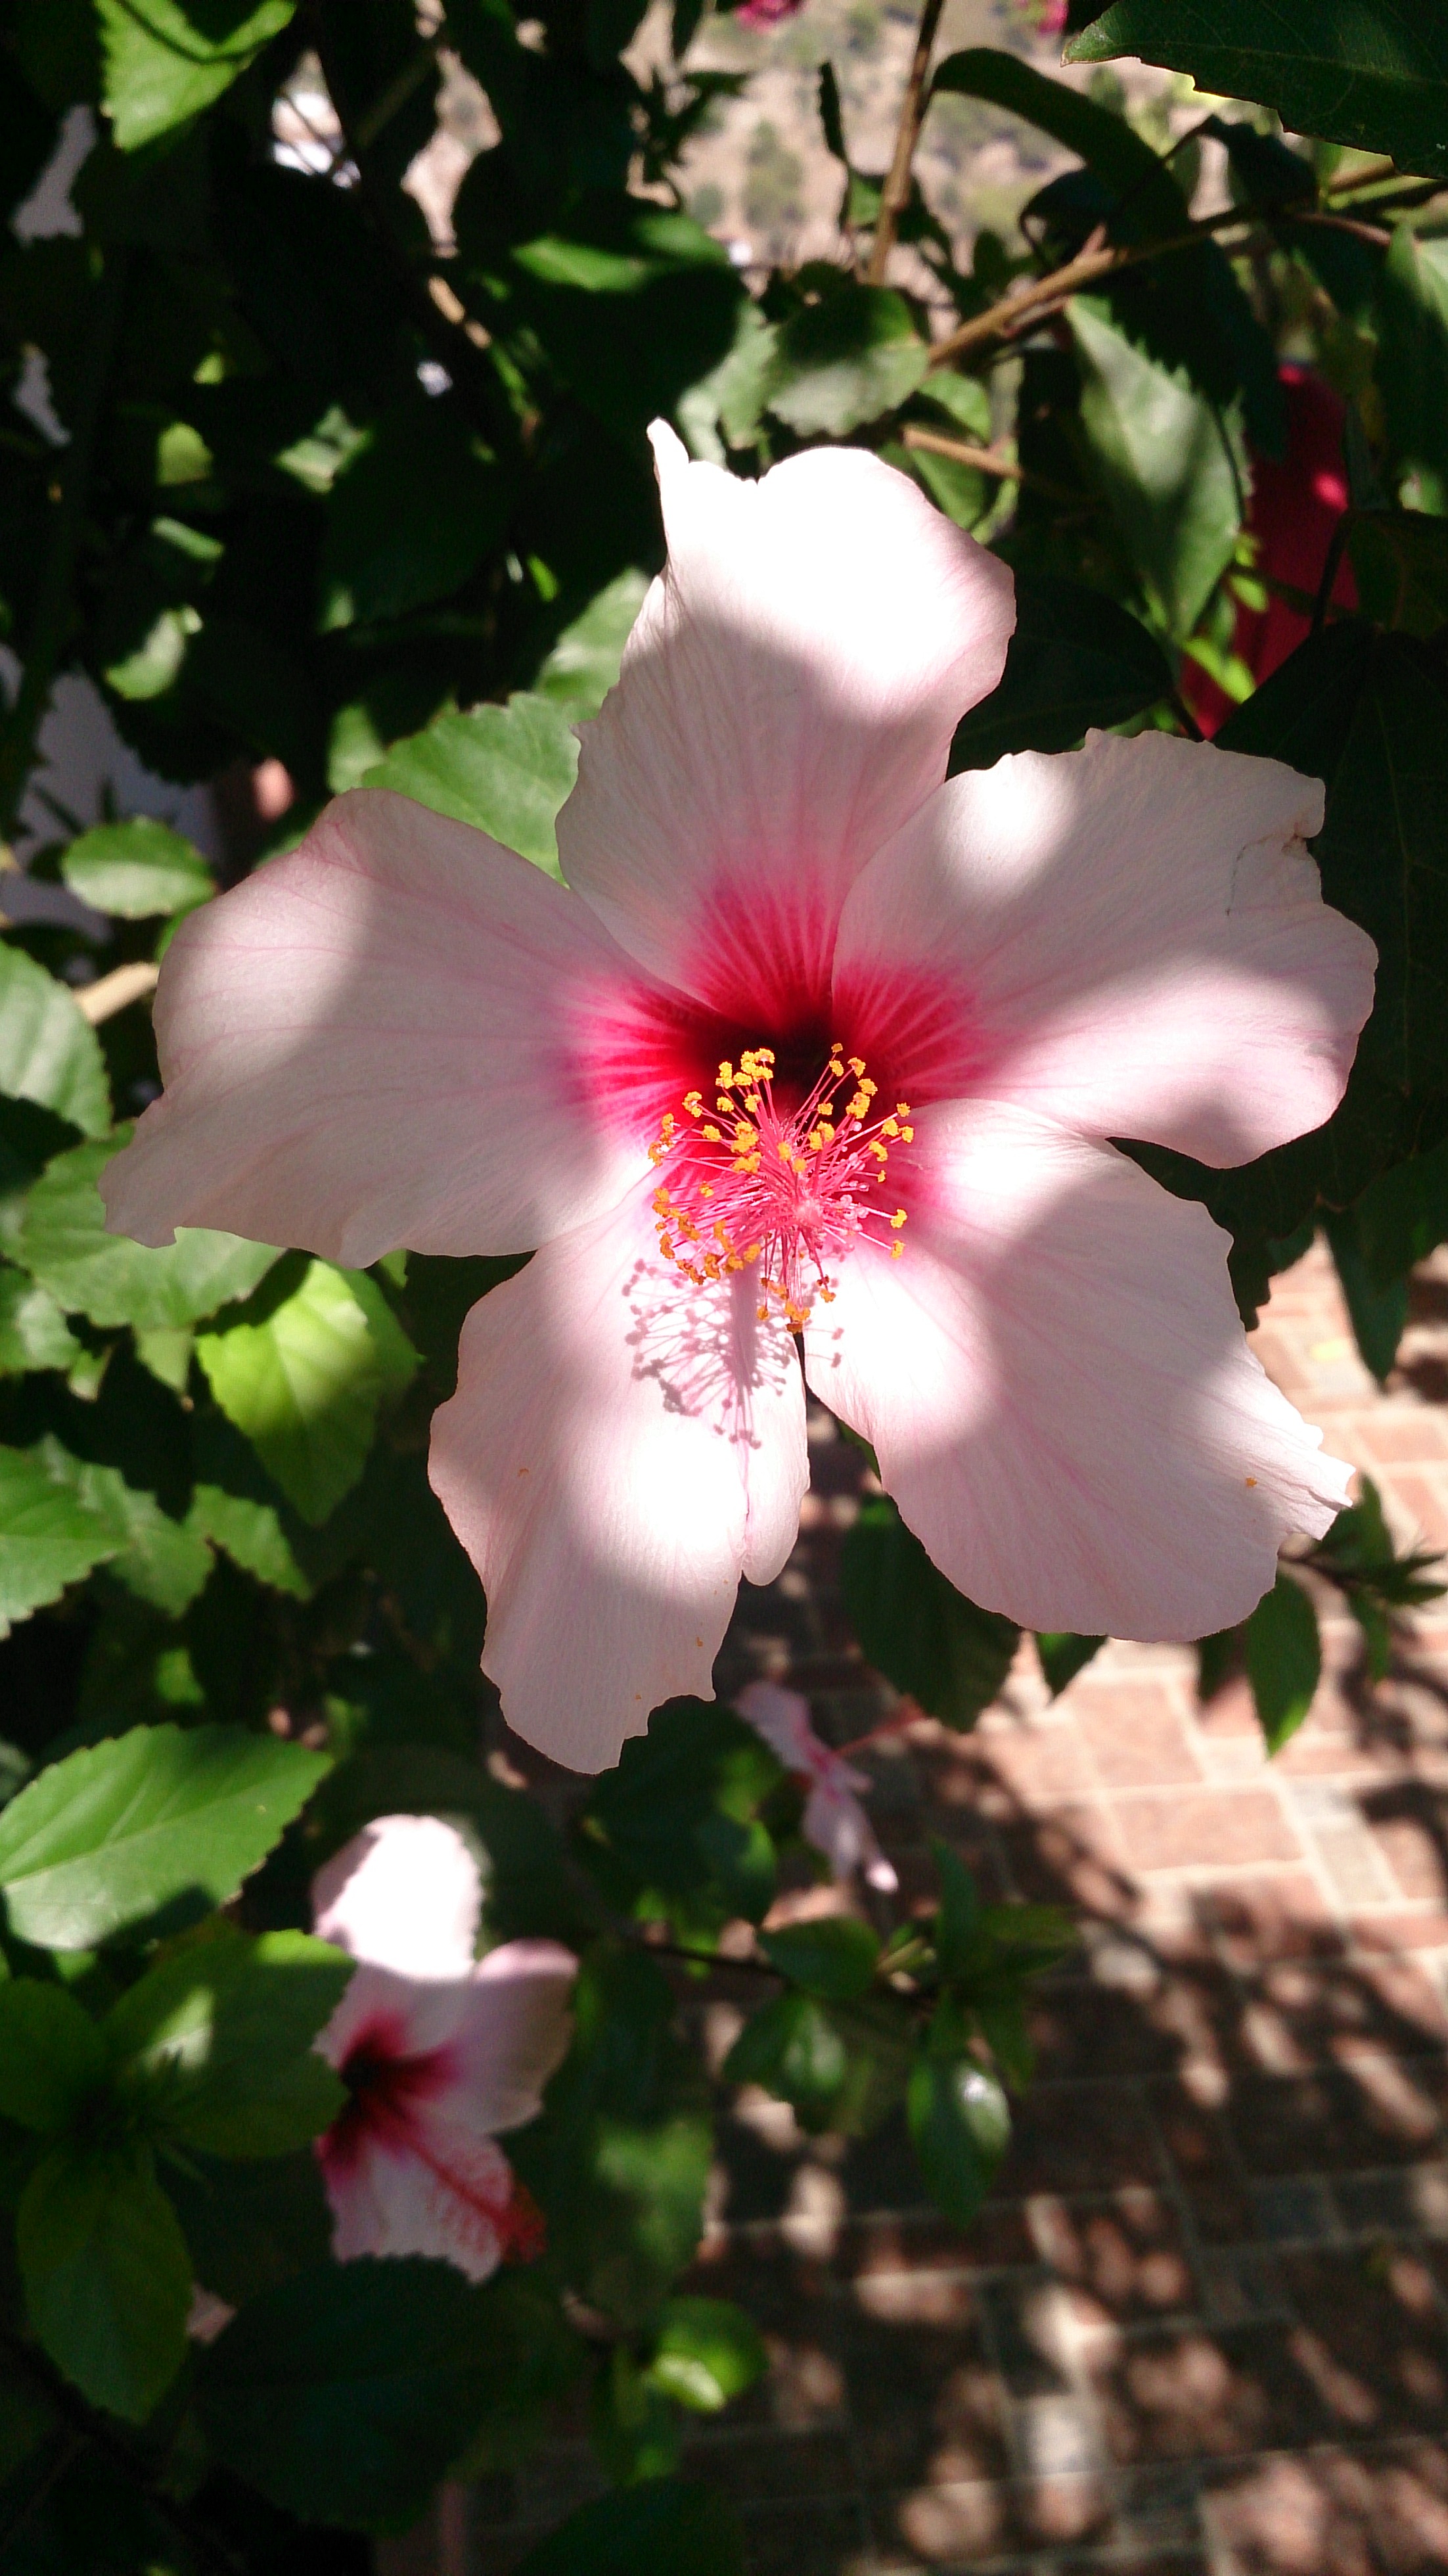
blossom, plant, leaf, flower, petal, rose, spring, botany, pink, flora, shrub, pacific, hibiscus, pale, flowering plant, rose family, land plant